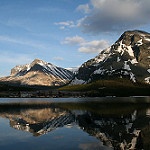
Label: mountain